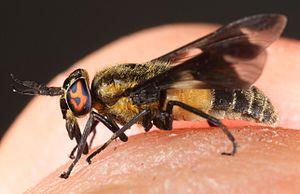
Chrysops est un genre d'insectes diptères brachycères de la famille des Tabanidae.